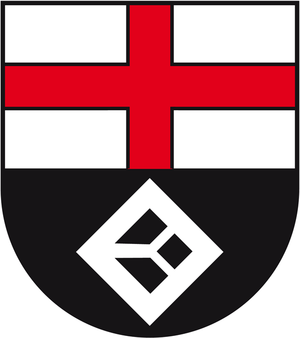
Laufersweiler est une municipalité du Verbandsgemeinde Kirchberg, dans l'arrondissement de Rhin-Hunsrück, en Rhénanie-Palatinat, dans l'ouest de l'Allemagne.